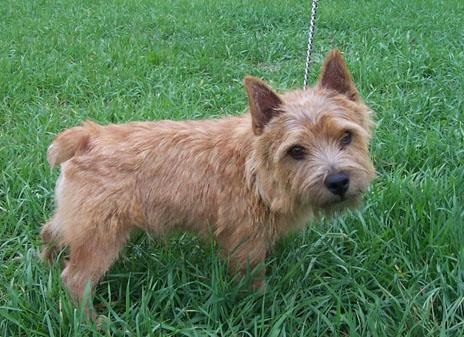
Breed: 203-n000016-Norwich_terrier